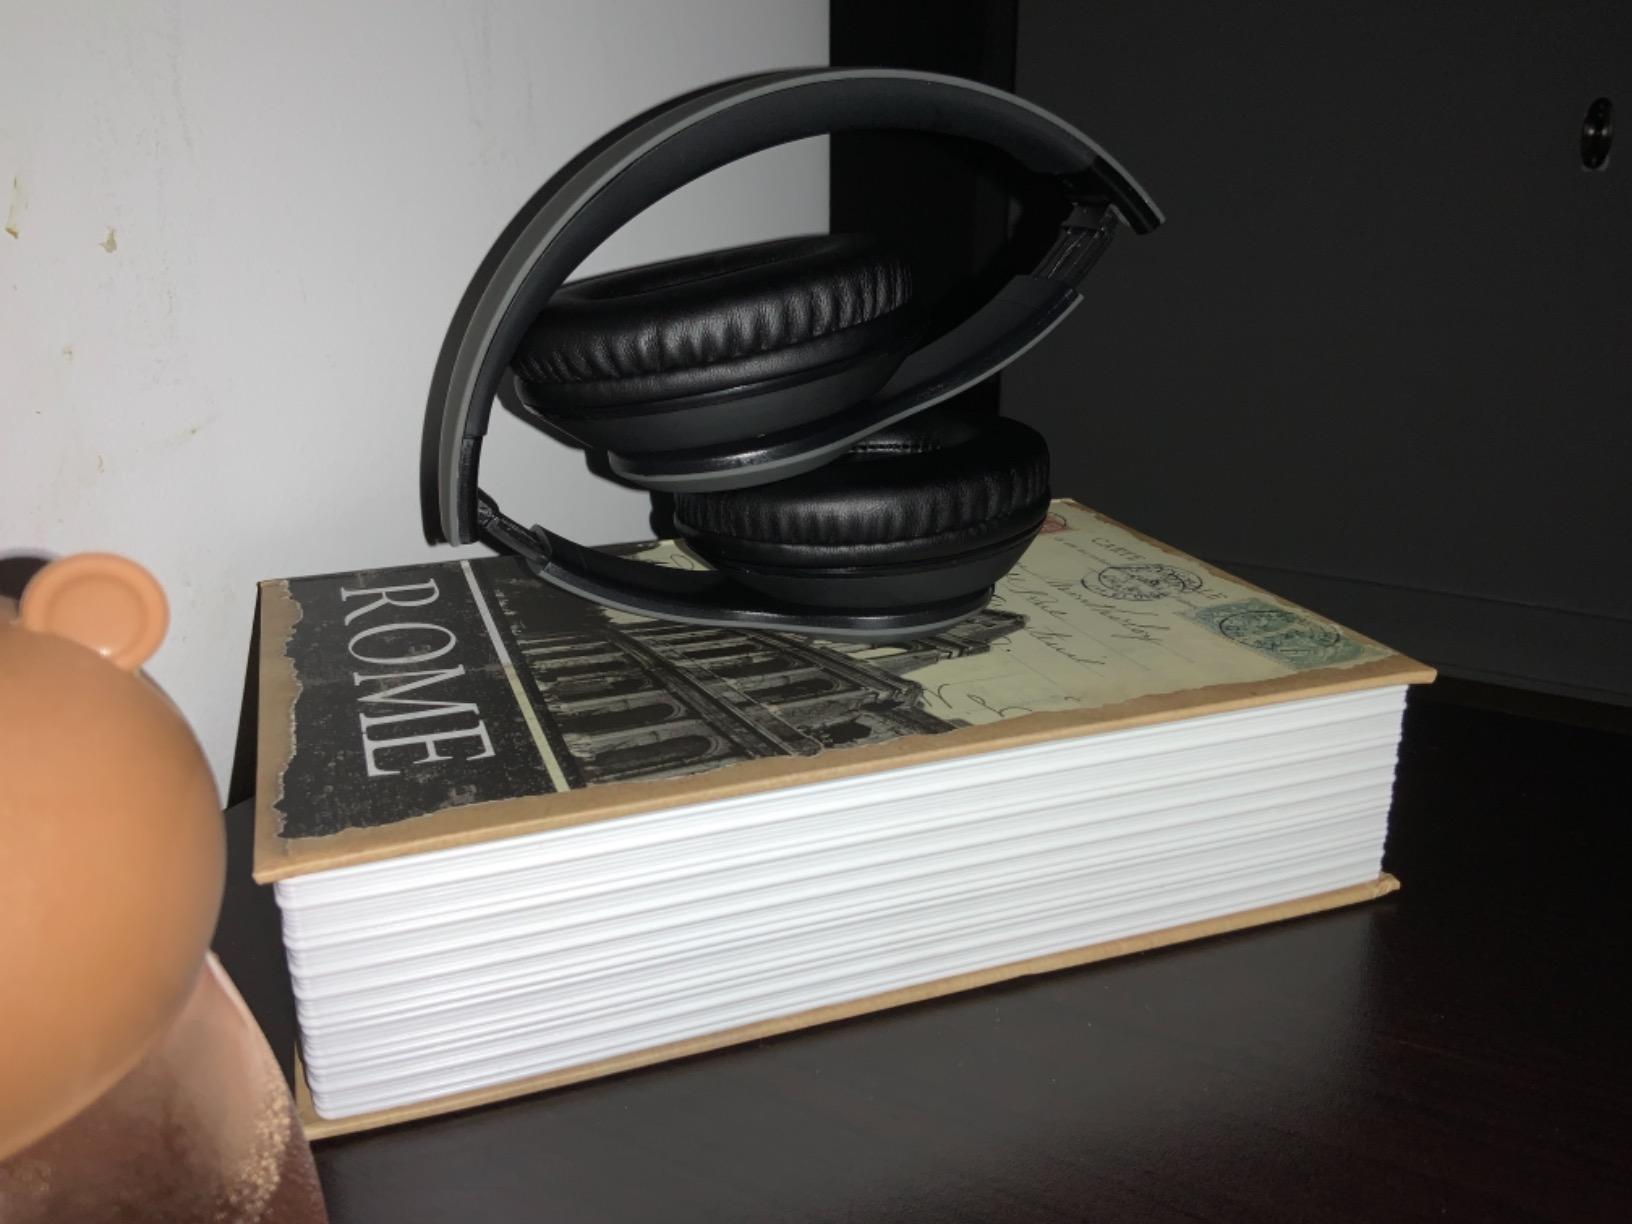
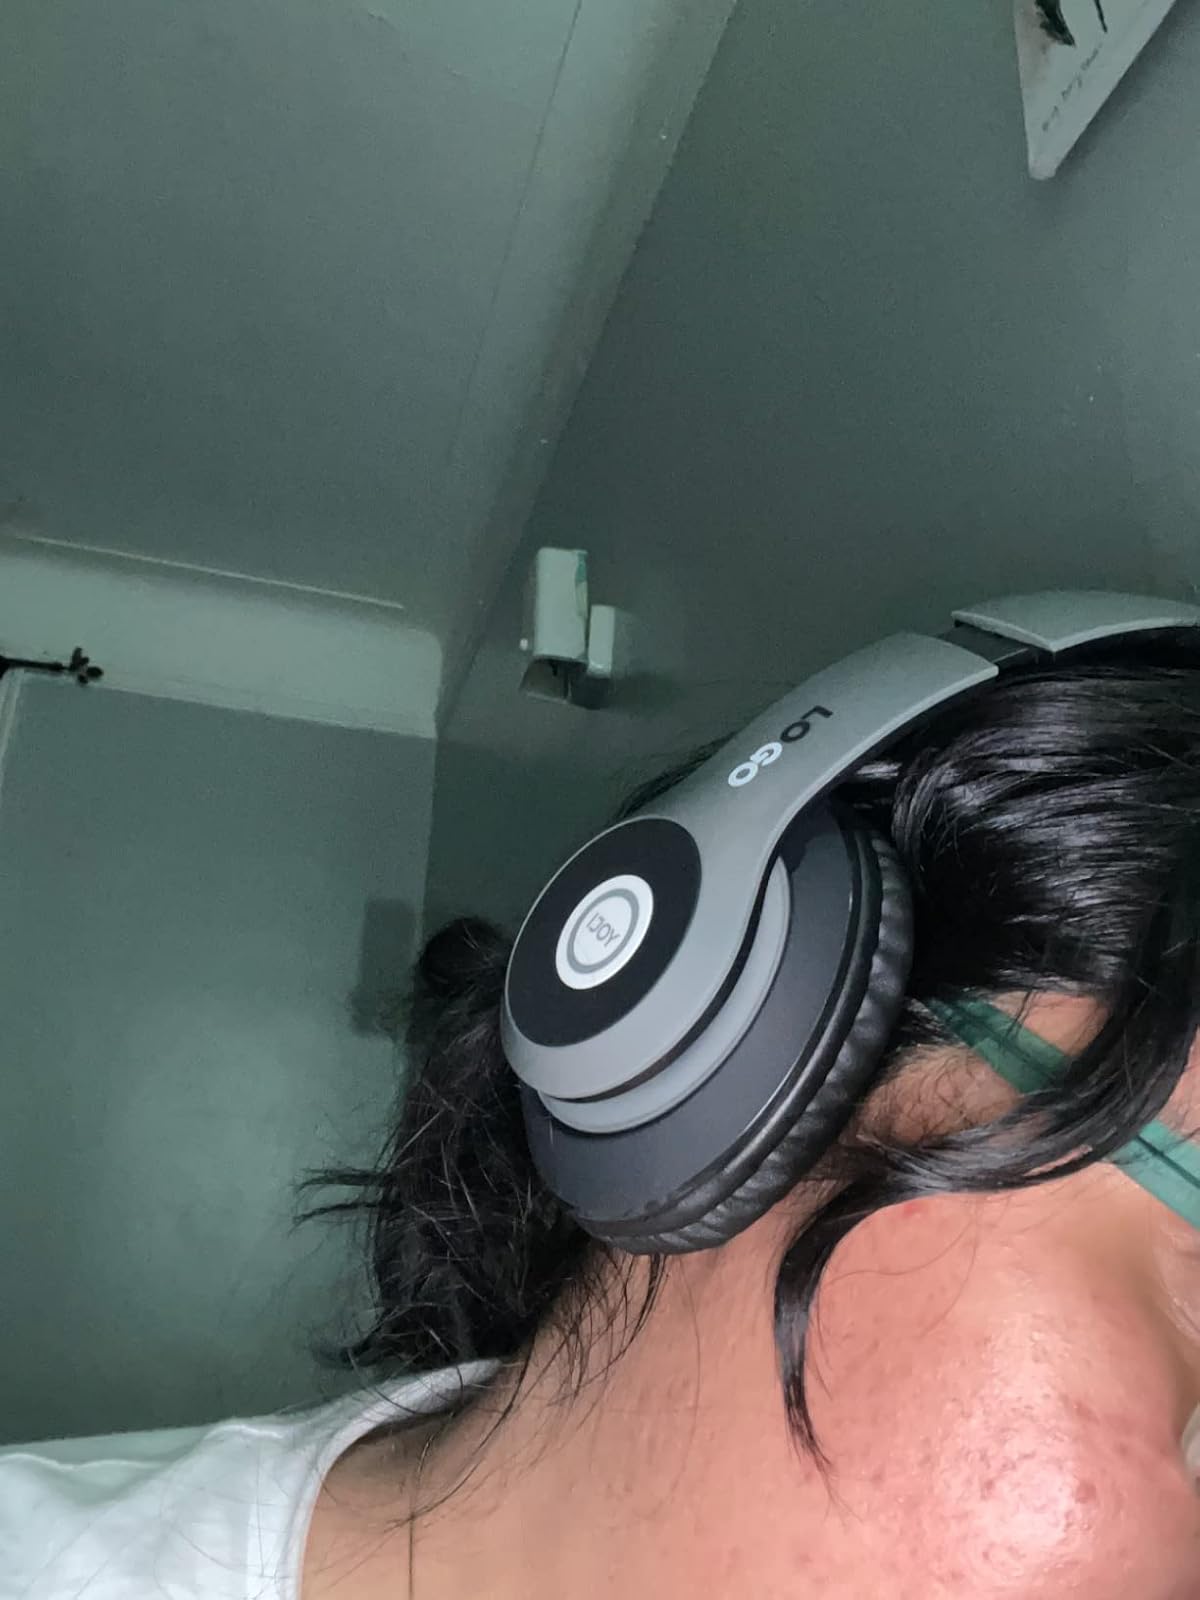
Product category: headphones
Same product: yes